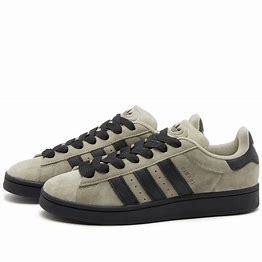
Brand: Adidas
Model: Campus